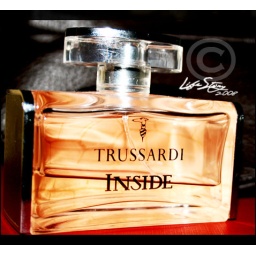
I remember your perfume smell in your red pretty t-shirt..When I was on your pink world